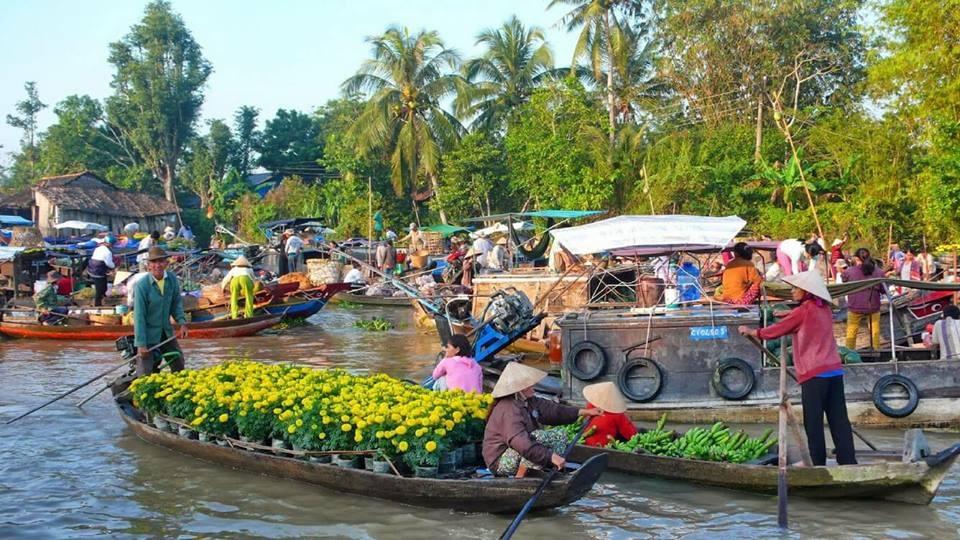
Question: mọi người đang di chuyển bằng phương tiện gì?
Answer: mọi người đang di chuyển bằng ghe